Free Money Day

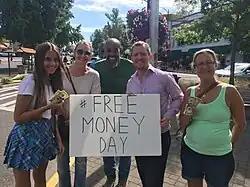
Free Money Day 2019

Free Money Day is a global social experiment held annually on September 15, the anniversary of the Lehman Brothers' 2008 filing for bankruptcy. Participants hand out money to strangers, asking them to pass half onto someone else. Money is exchanged in person, left as a surprise for someone to find, or sent digitally. Founded in 2011 by Donnie Maclurcan, co-founder and co-director of the Post Growth Institute, Free Money Day is a social experiment that is meant to explore people's attachment to money and remind people that it must freely circulate in a successful economy, as noted by Maclurcan: